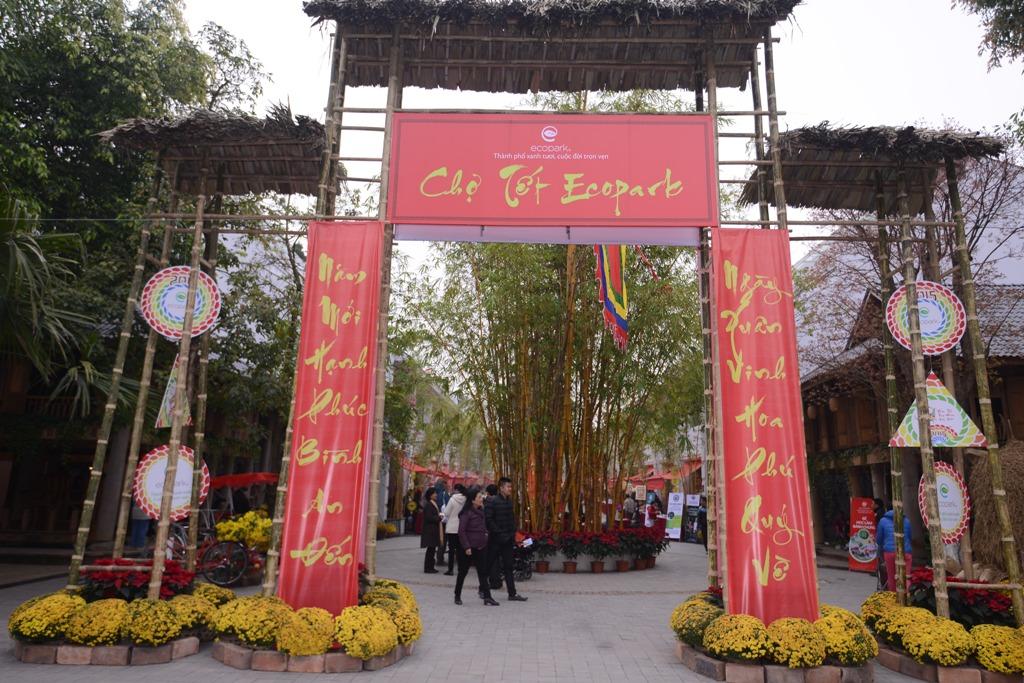
có nhiều người xuất hiện ở bên trong của khu chợ